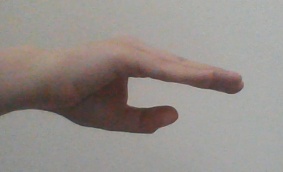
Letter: jeem